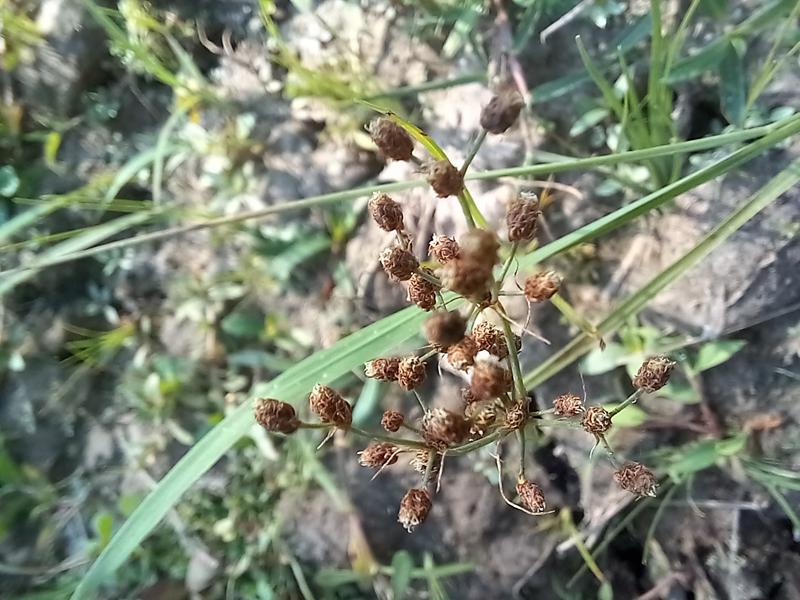
Weed species: Fimbristylis littoralis